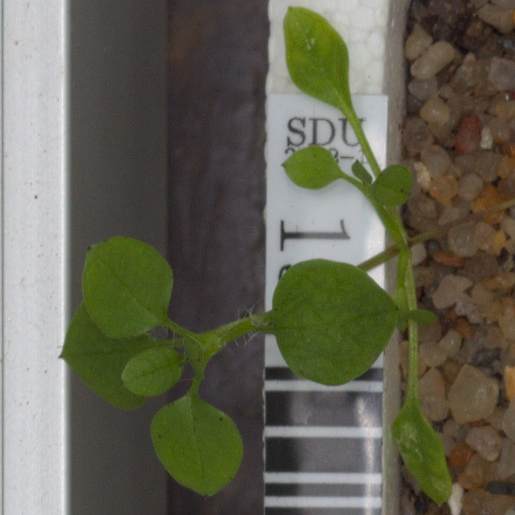
Label: common_chickweed